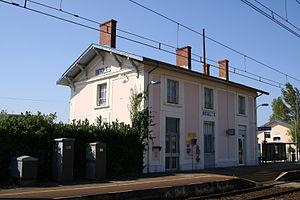
Façade coté quais
La gare de Bègles est une gare ferroviaire française de la ligne de Bordeaux-Saint-Jean à Sète-Ville, située sur le territoire de la commune de Bègles, dans le département de la Gironde en région Nouvelle-Aquitaine.
Bègles est une commune du Sud-Ouest de la France, au sud de Bordeaux, située dans le département de la Gironde en région Nouvelle-Aquitaine. Ses habitants sont appelés Béglais.